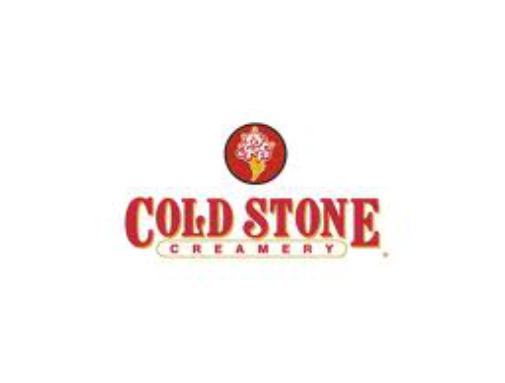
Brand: Cold Stone Creamery
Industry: Food